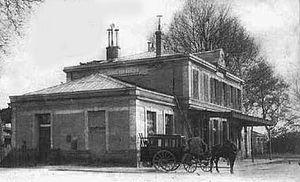
Condé-sur-Noireau est une ancienne commune française, située dans le département du Calvados en région Normandie, devenue le 1ᵉʳ janvier 2016 une commune déléguée au sein de la commune nouvelle de Condé-en-Normandie.
La gare de Condé-sur-Noireau est une ancienne gare ferroviaire française de l'ancienne ligne de Caen à Cerisy-Belle-Étoile, située sur le territoire de la commune de Condé-sur-Noireau, dans le département du Calvados, en région Normandie.